Lipid bilayer characterization

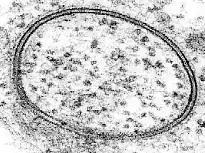
Image from a Transmission Electron Microscope of a lipid vesicle. The two dark bands around the edge are the two leaflets of the bilayer. Similar electron micrographs confirmed the bilayer nature of the cell membrane in the 1950s

In electron microscopy a beam of focused electrons interacts with the sample rather than a beam of light as in traditional microscopy. Electrons have a much shorter wavelength than light so electron microscopy has much higher resolution than light microscopy, potentially down to the atomic scale. Because lipid bilayers are arranged on the molecular level, this higher resolution has been invaluable. In 1960, when the structure of the bilayer was still debated, it was electron microscopy that offered the first direct visualization of the two apposing leaflets. In conjunction with rapid freezing techniques, electron microscopy has also been used to study the mechanisms of inter- and intracellular transport, for instance in demonstrating that exocytotic vesicles are the means of chemical release at synapses. Often, electron microscopy is the only probe technique with sufficient resolution to determine complex nanometer-scale morphologies.